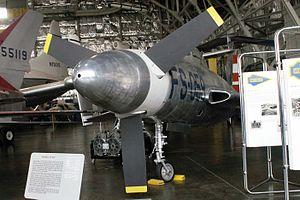
Le Republic XF-84H était un avion expérimental à turbopropulseur dérivé du chasseur américain F-84F Thunderstreak. Propulsé par un turbomoteur associé à une hélice supersonique, le XF-84H avait le potentiel nécessaire pour battre le record non officiel de vitesse pour un avion à hélice, mais ne parvint pas à surmonter certains défauts aérodynamiques et mécaniques importants, ce qui mena à l'abandon du programme.